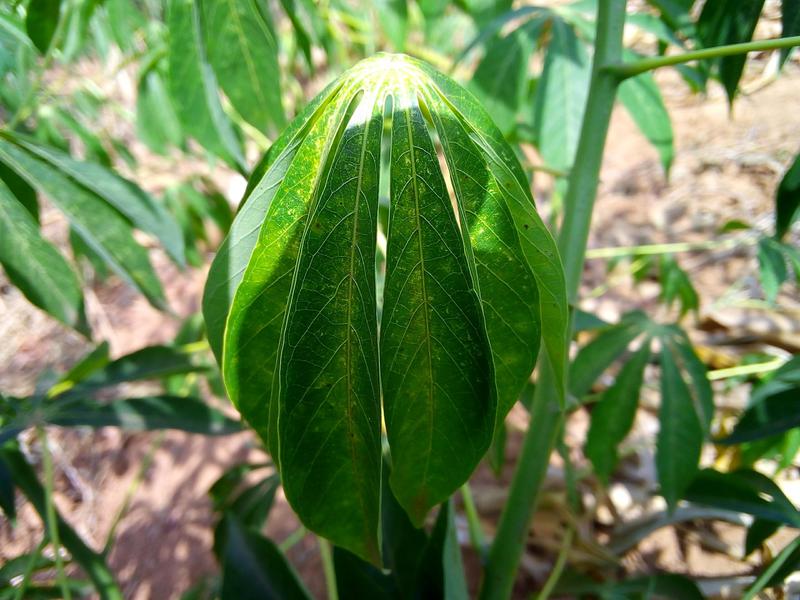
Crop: cassava
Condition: green_mottle